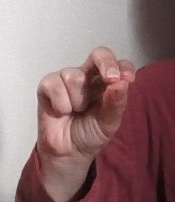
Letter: gaaf